Lookout Mountain

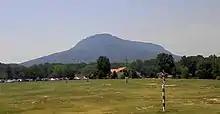
Central hazy tree covered mountain in far distance rising up against a light sky with dark forest stretching across middle distance and grassland to foreground

The caves of Ruby Falls are in Lookout Mountain, and the rock formations of the "City of Rocks" (or Rock City) attraction are situated on the ridge. The area is home to the Lookout Mountain Incline Railway, Covenant College, and a hang-gliding school. Lookout Mountain is one of Chattanooga's most visited tourist attractions.